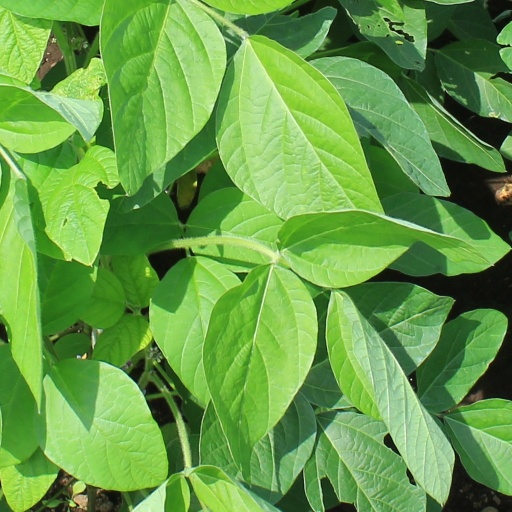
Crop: soybean